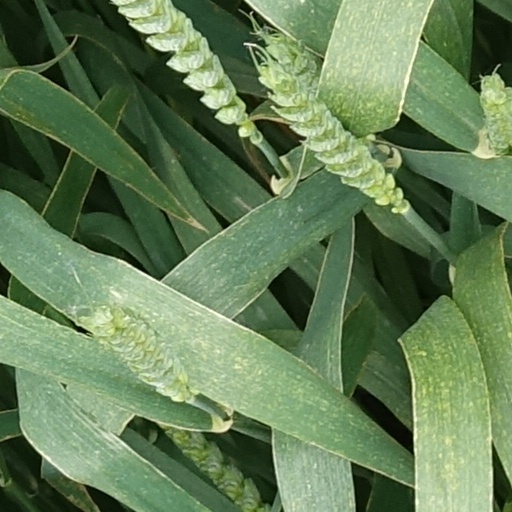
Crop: wheat